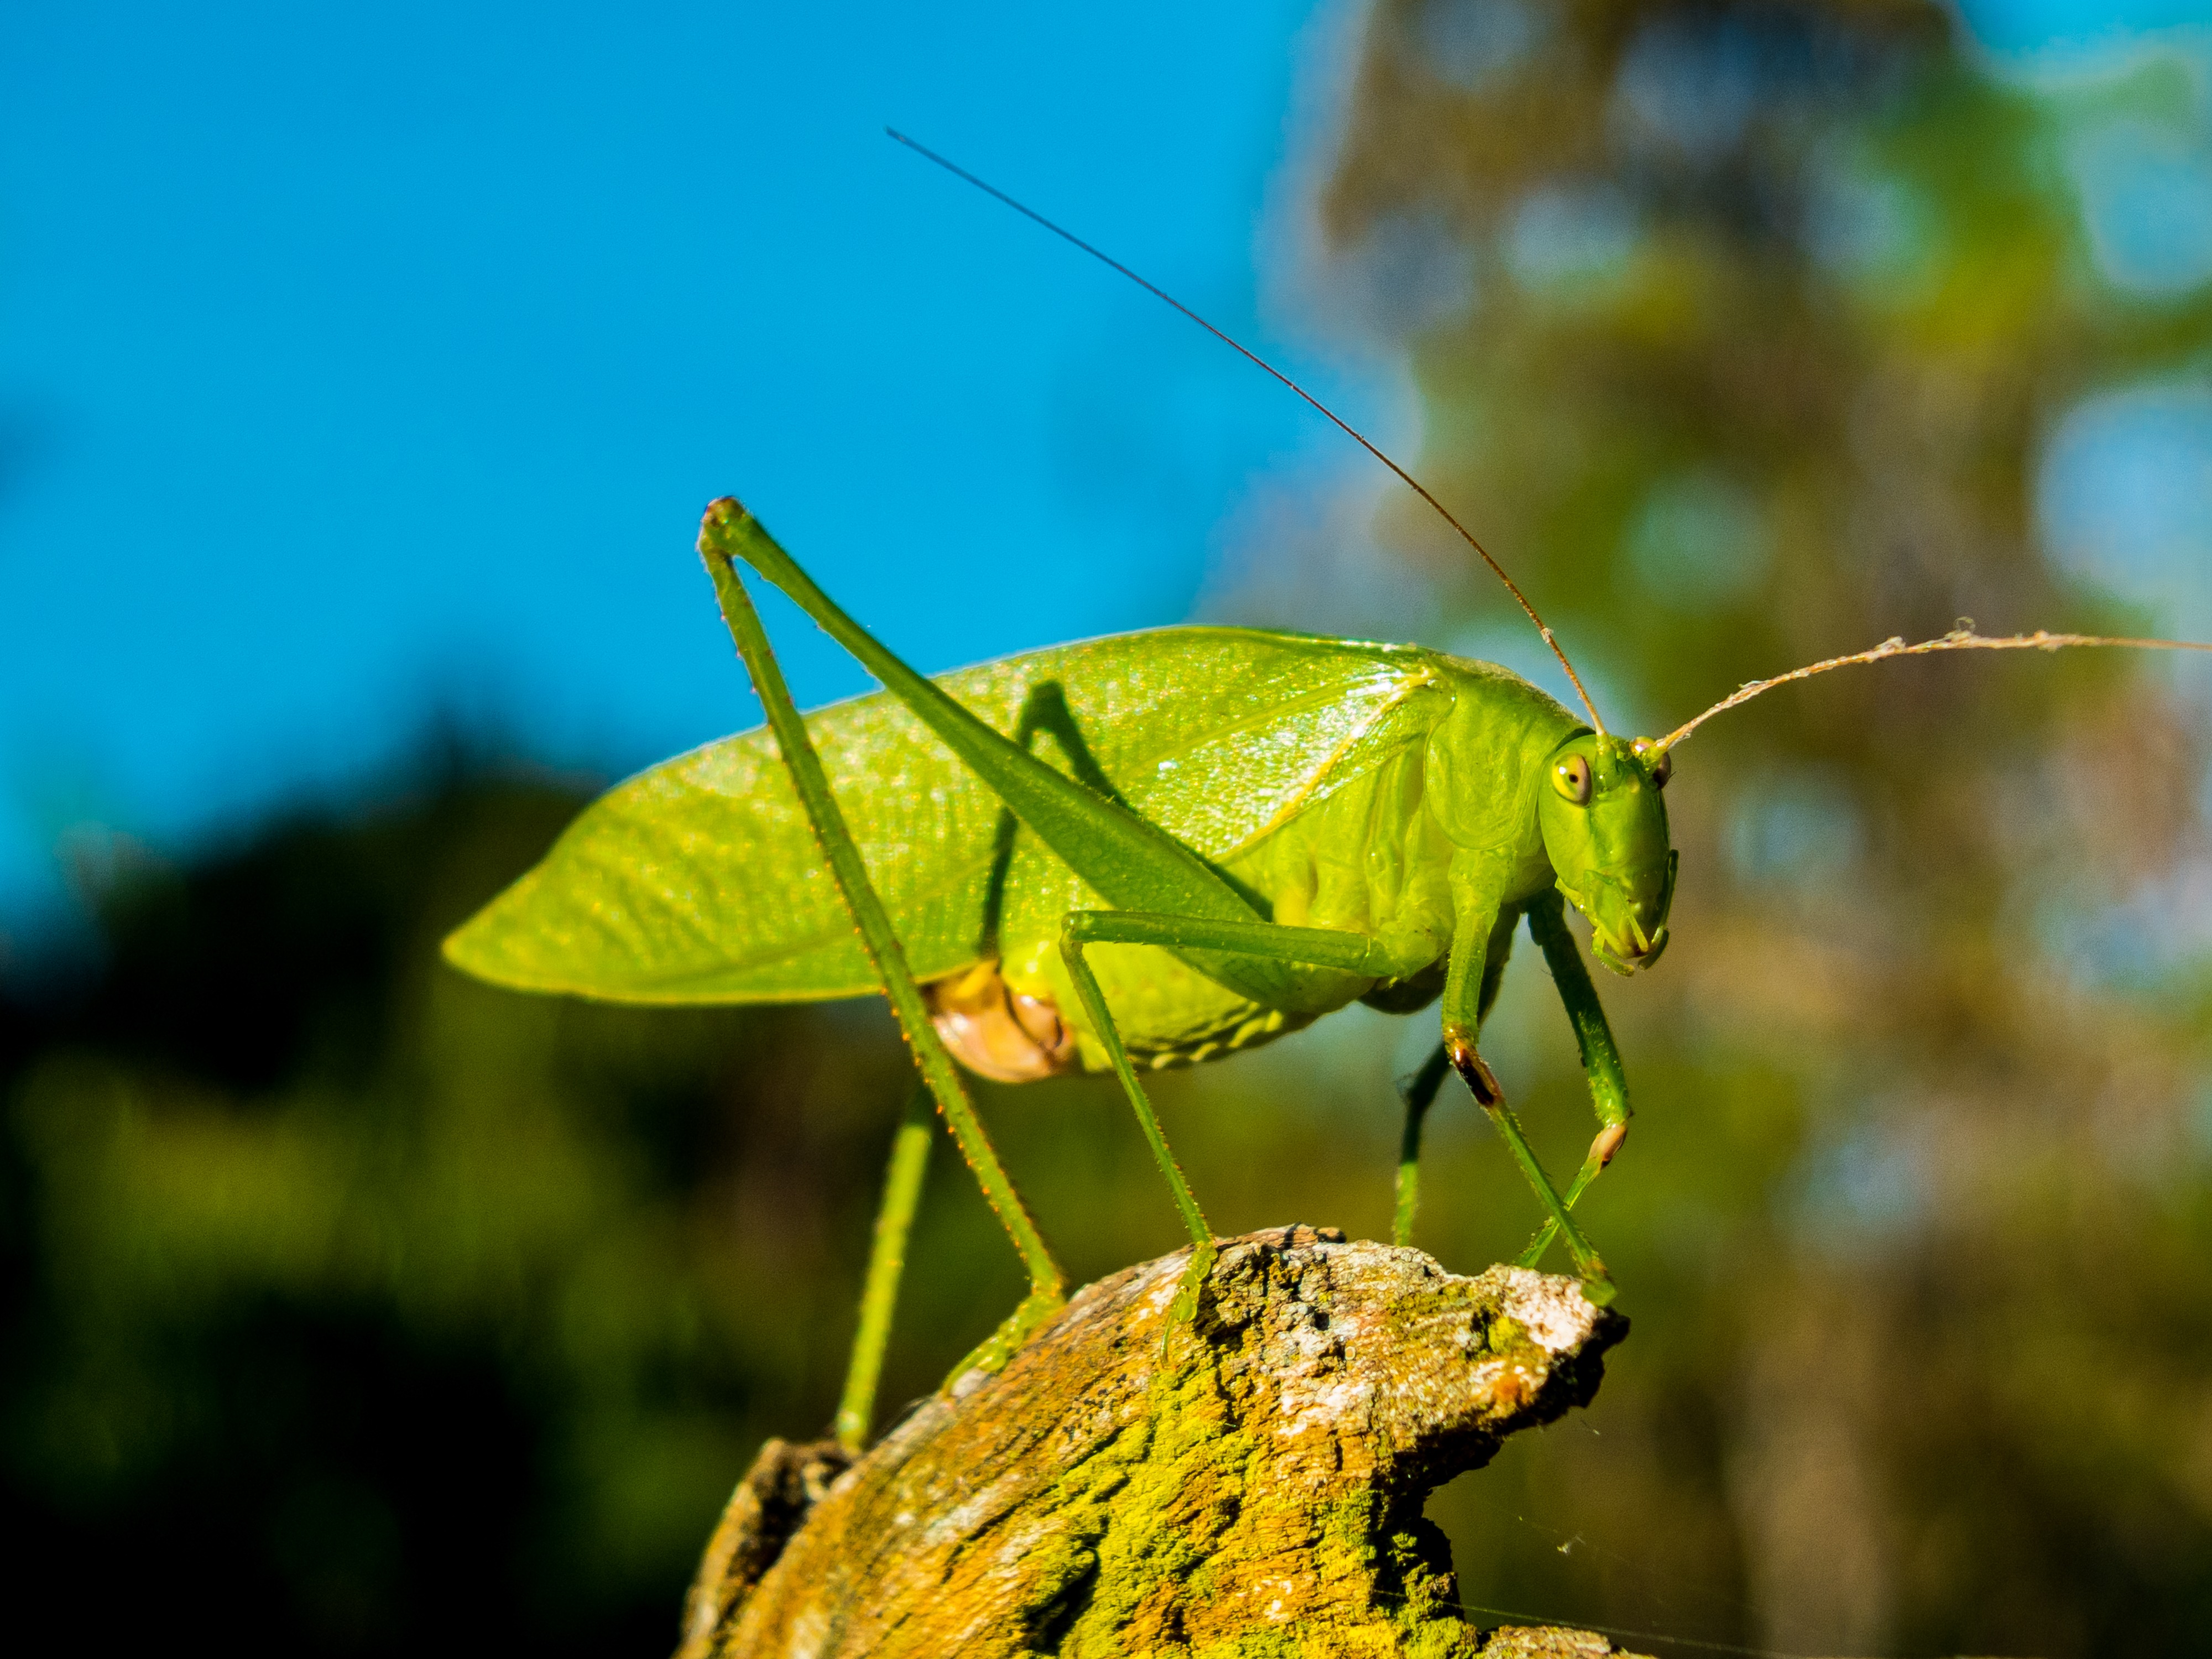
nature, photography, leaf, green, insect, butterfly, close, fauna, invertebrate, close up, grasshopper, macro photography, arthropod, cricket like insect